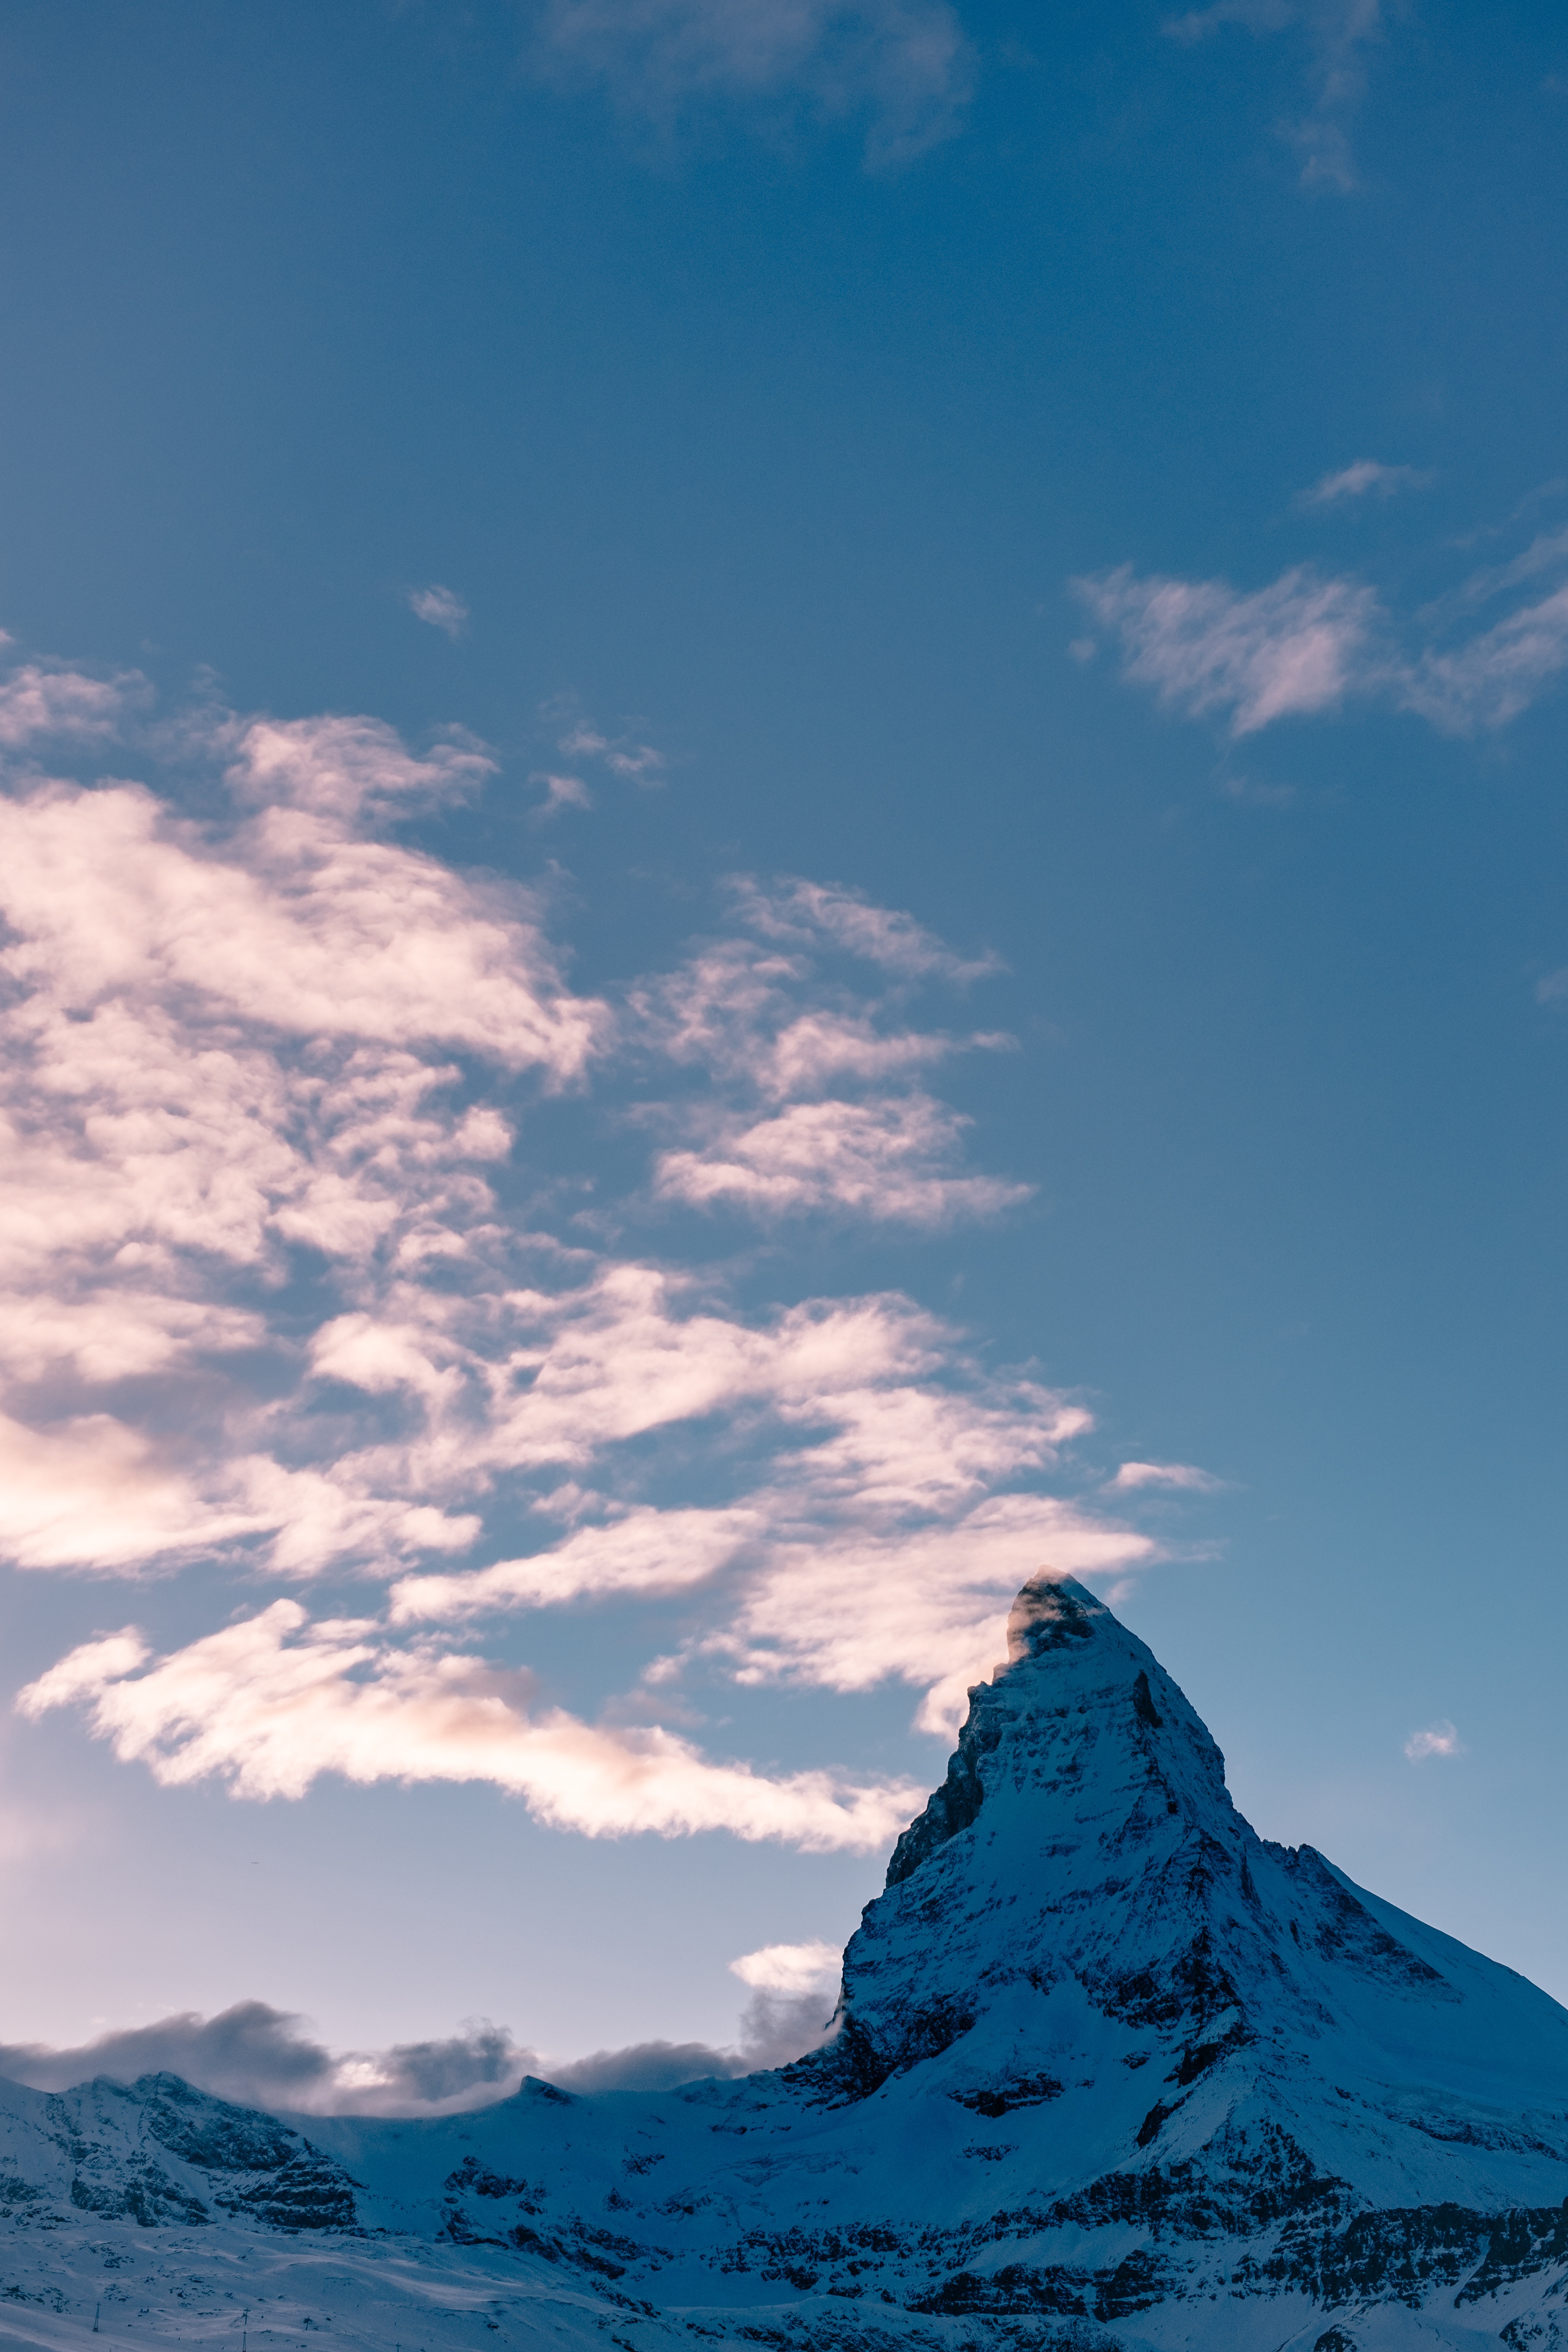
sea, horizon, mountain, snow, cloud, sky, sunrise, sunset, sunlight, dawn, mountain range, dusk, blue, plateau, landform, meteorological phenomenon, geographical feature, mountainous landforms